Golzheim

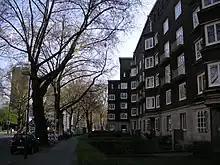

The oldest parts of Düsseldorf are to be found in Golzheim and Stockum, but the Golzheim area was not so built-up that it could not accommodate the large international Trade Fair of 1902, and thus was established as the primary Düsseldorf exhibition site. It hosted the international national Health Fair of 1926 and the huge cultural NSDAP Exhibition of 1937. The waterfront on the Rhine, the "Rheinpark Golzheim", owes its shape to these exhibitions.